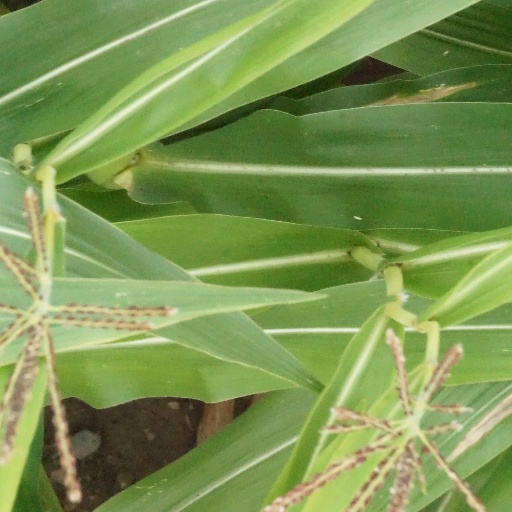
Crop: maize; corn